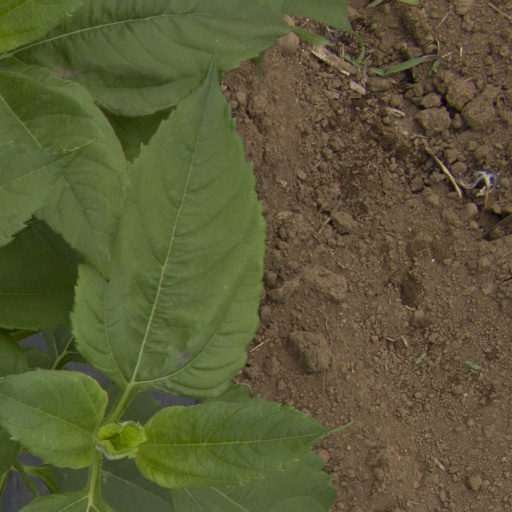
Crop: Jerusalem artichoke